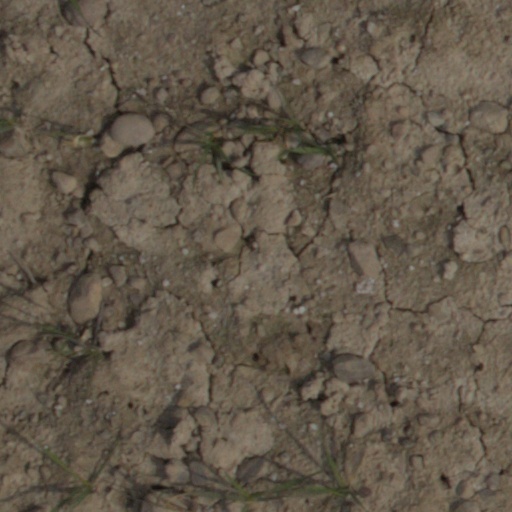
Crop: wheat